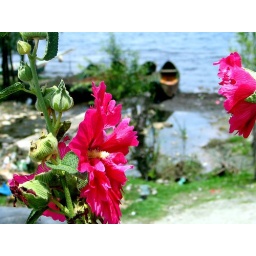
flower near the lake shore